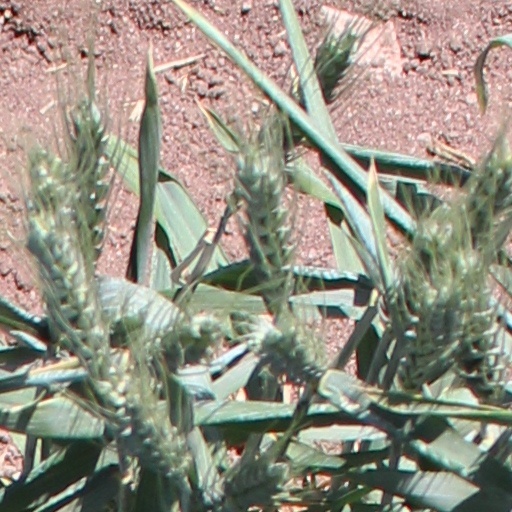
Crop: wheat